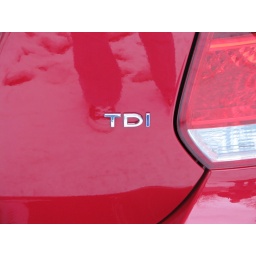
The car is so shiny I can see my Chucks in it!